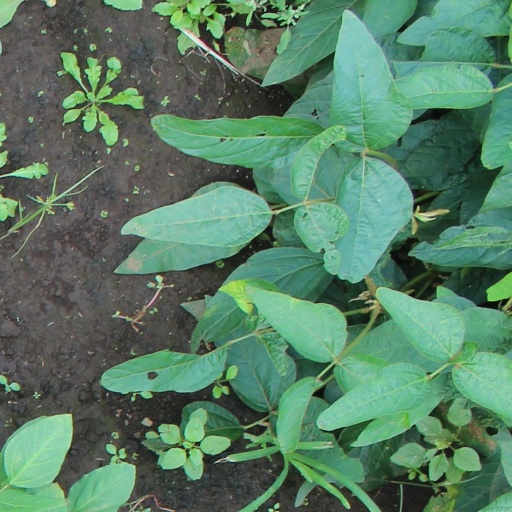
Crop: soybean